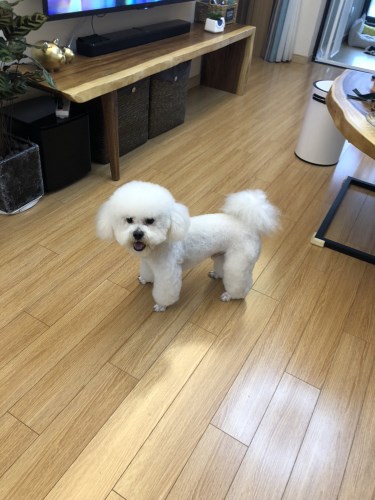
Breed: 3083-n000117-Bichon_Frise